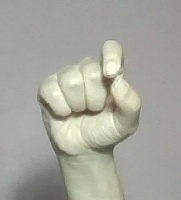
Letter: fa